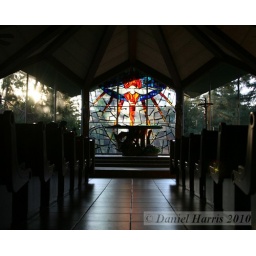
The altar and stained glass window in the chapel of the St. Clare's Retreat Center.